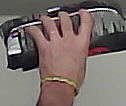
Product: lays_chill